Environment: real
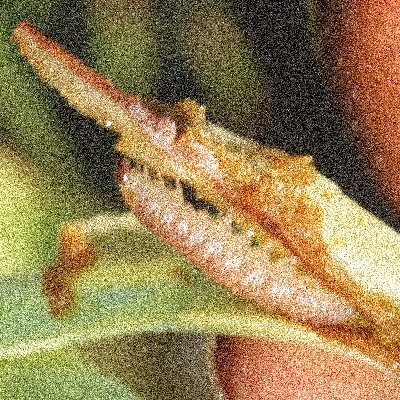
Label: fall_armyworm